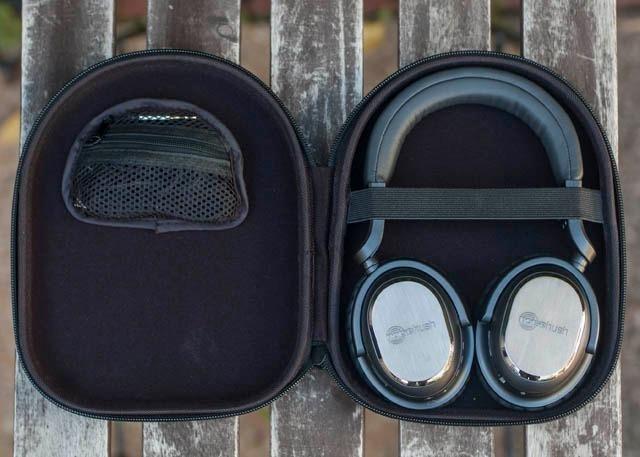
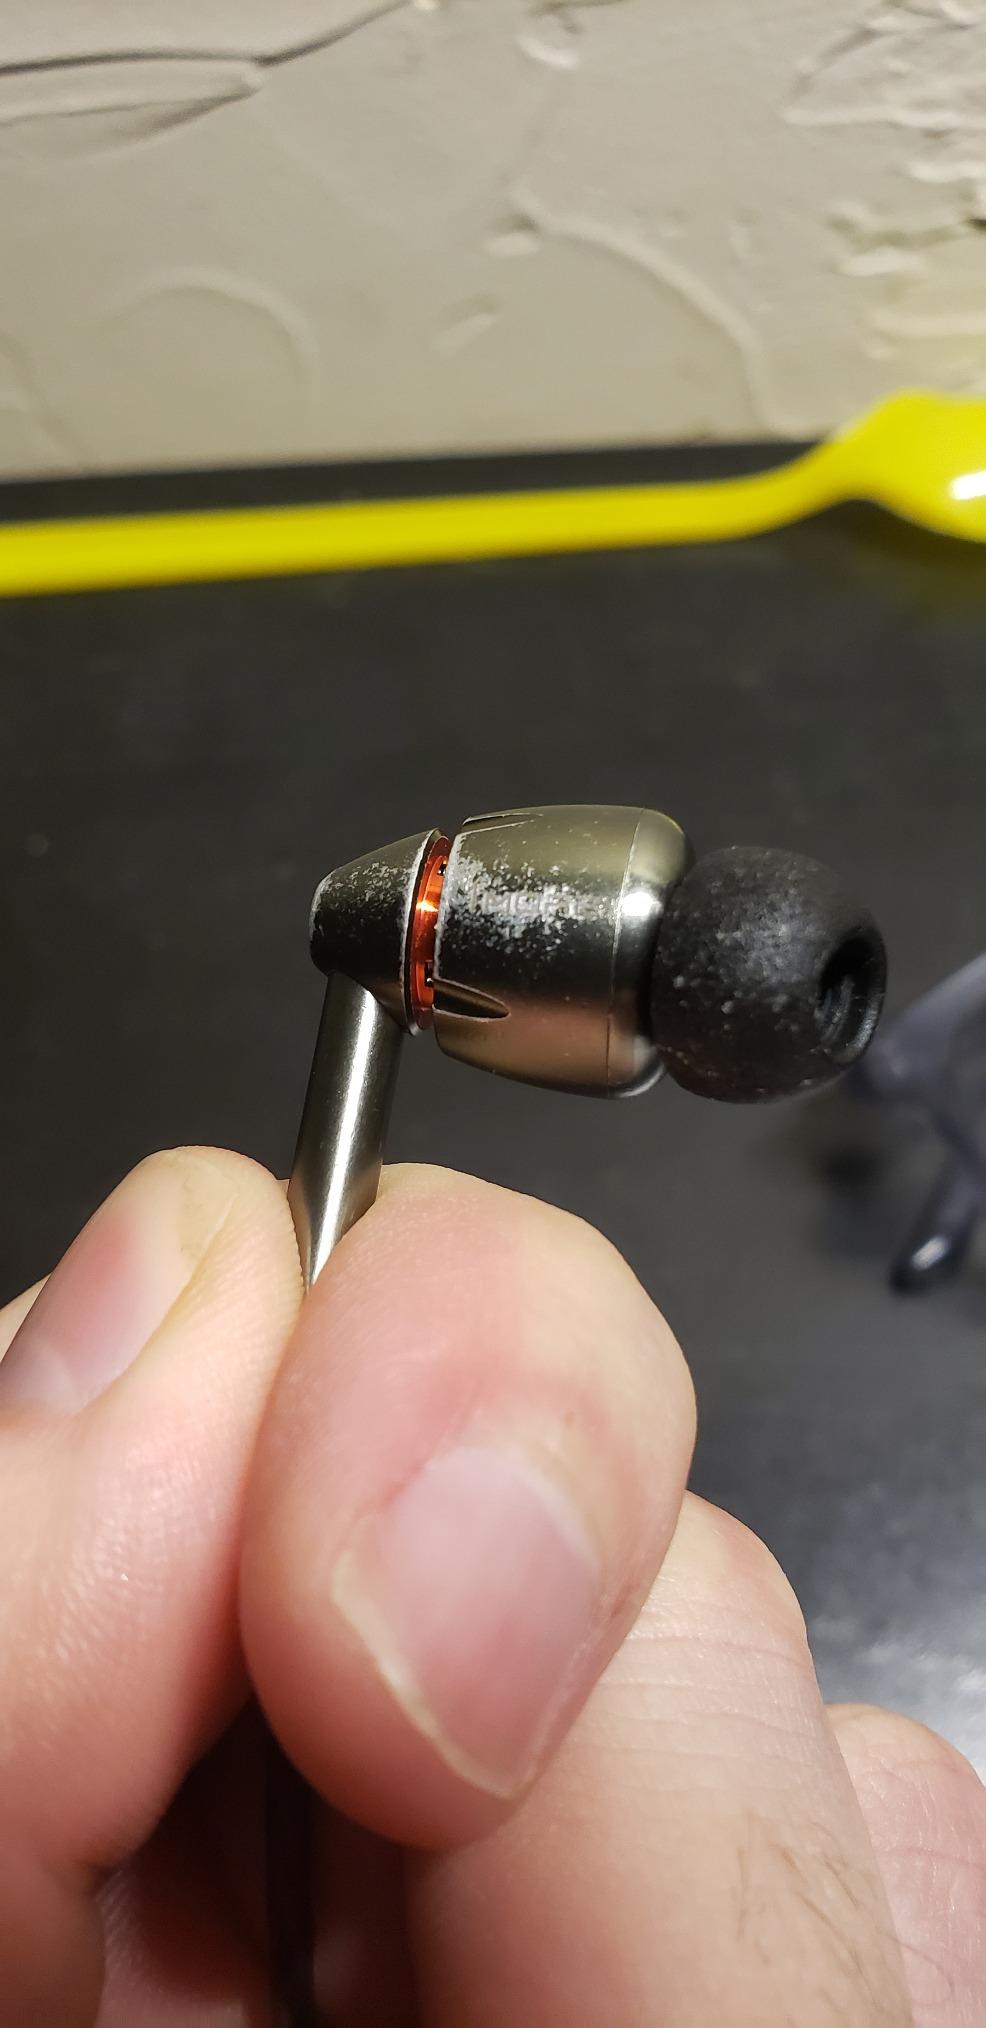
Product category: headphones
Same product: no